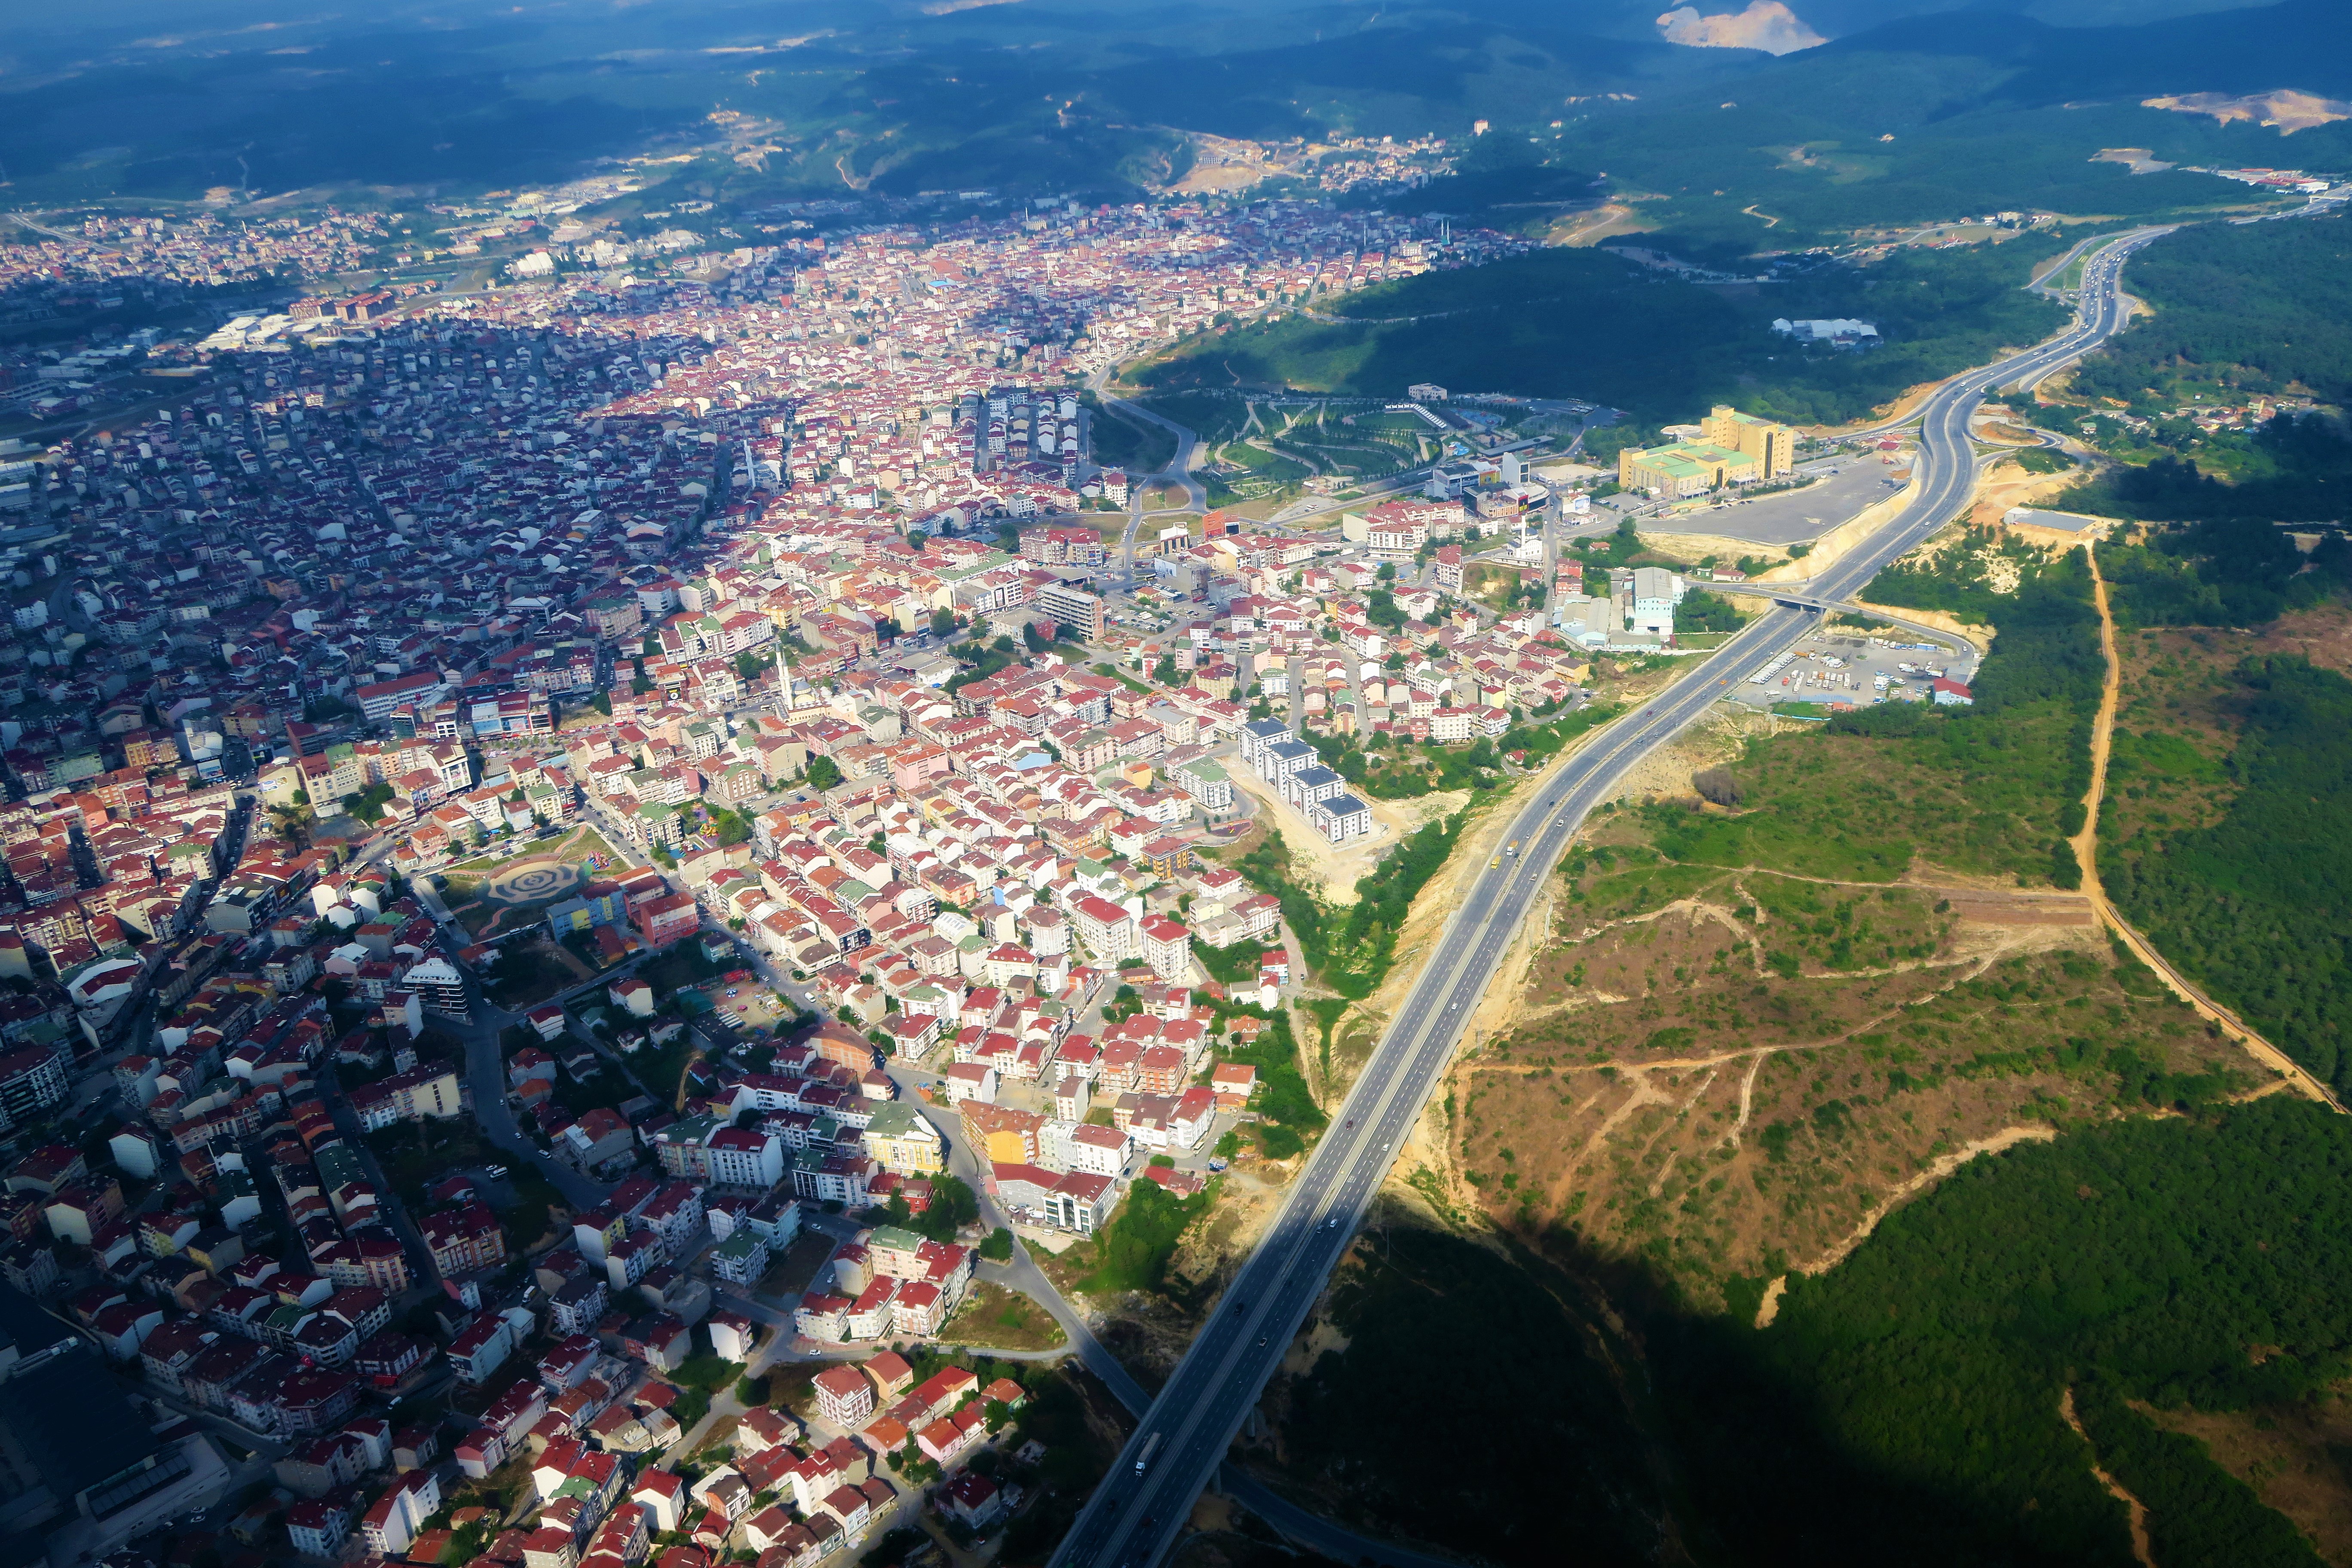
city, residential, houses, buildings, aerial, aerial photography, bird's eye view, suburb, metropolitan area, residential area, urban area, urban design, water resources, air travel, photography, waterway, landscape, earth, estuary